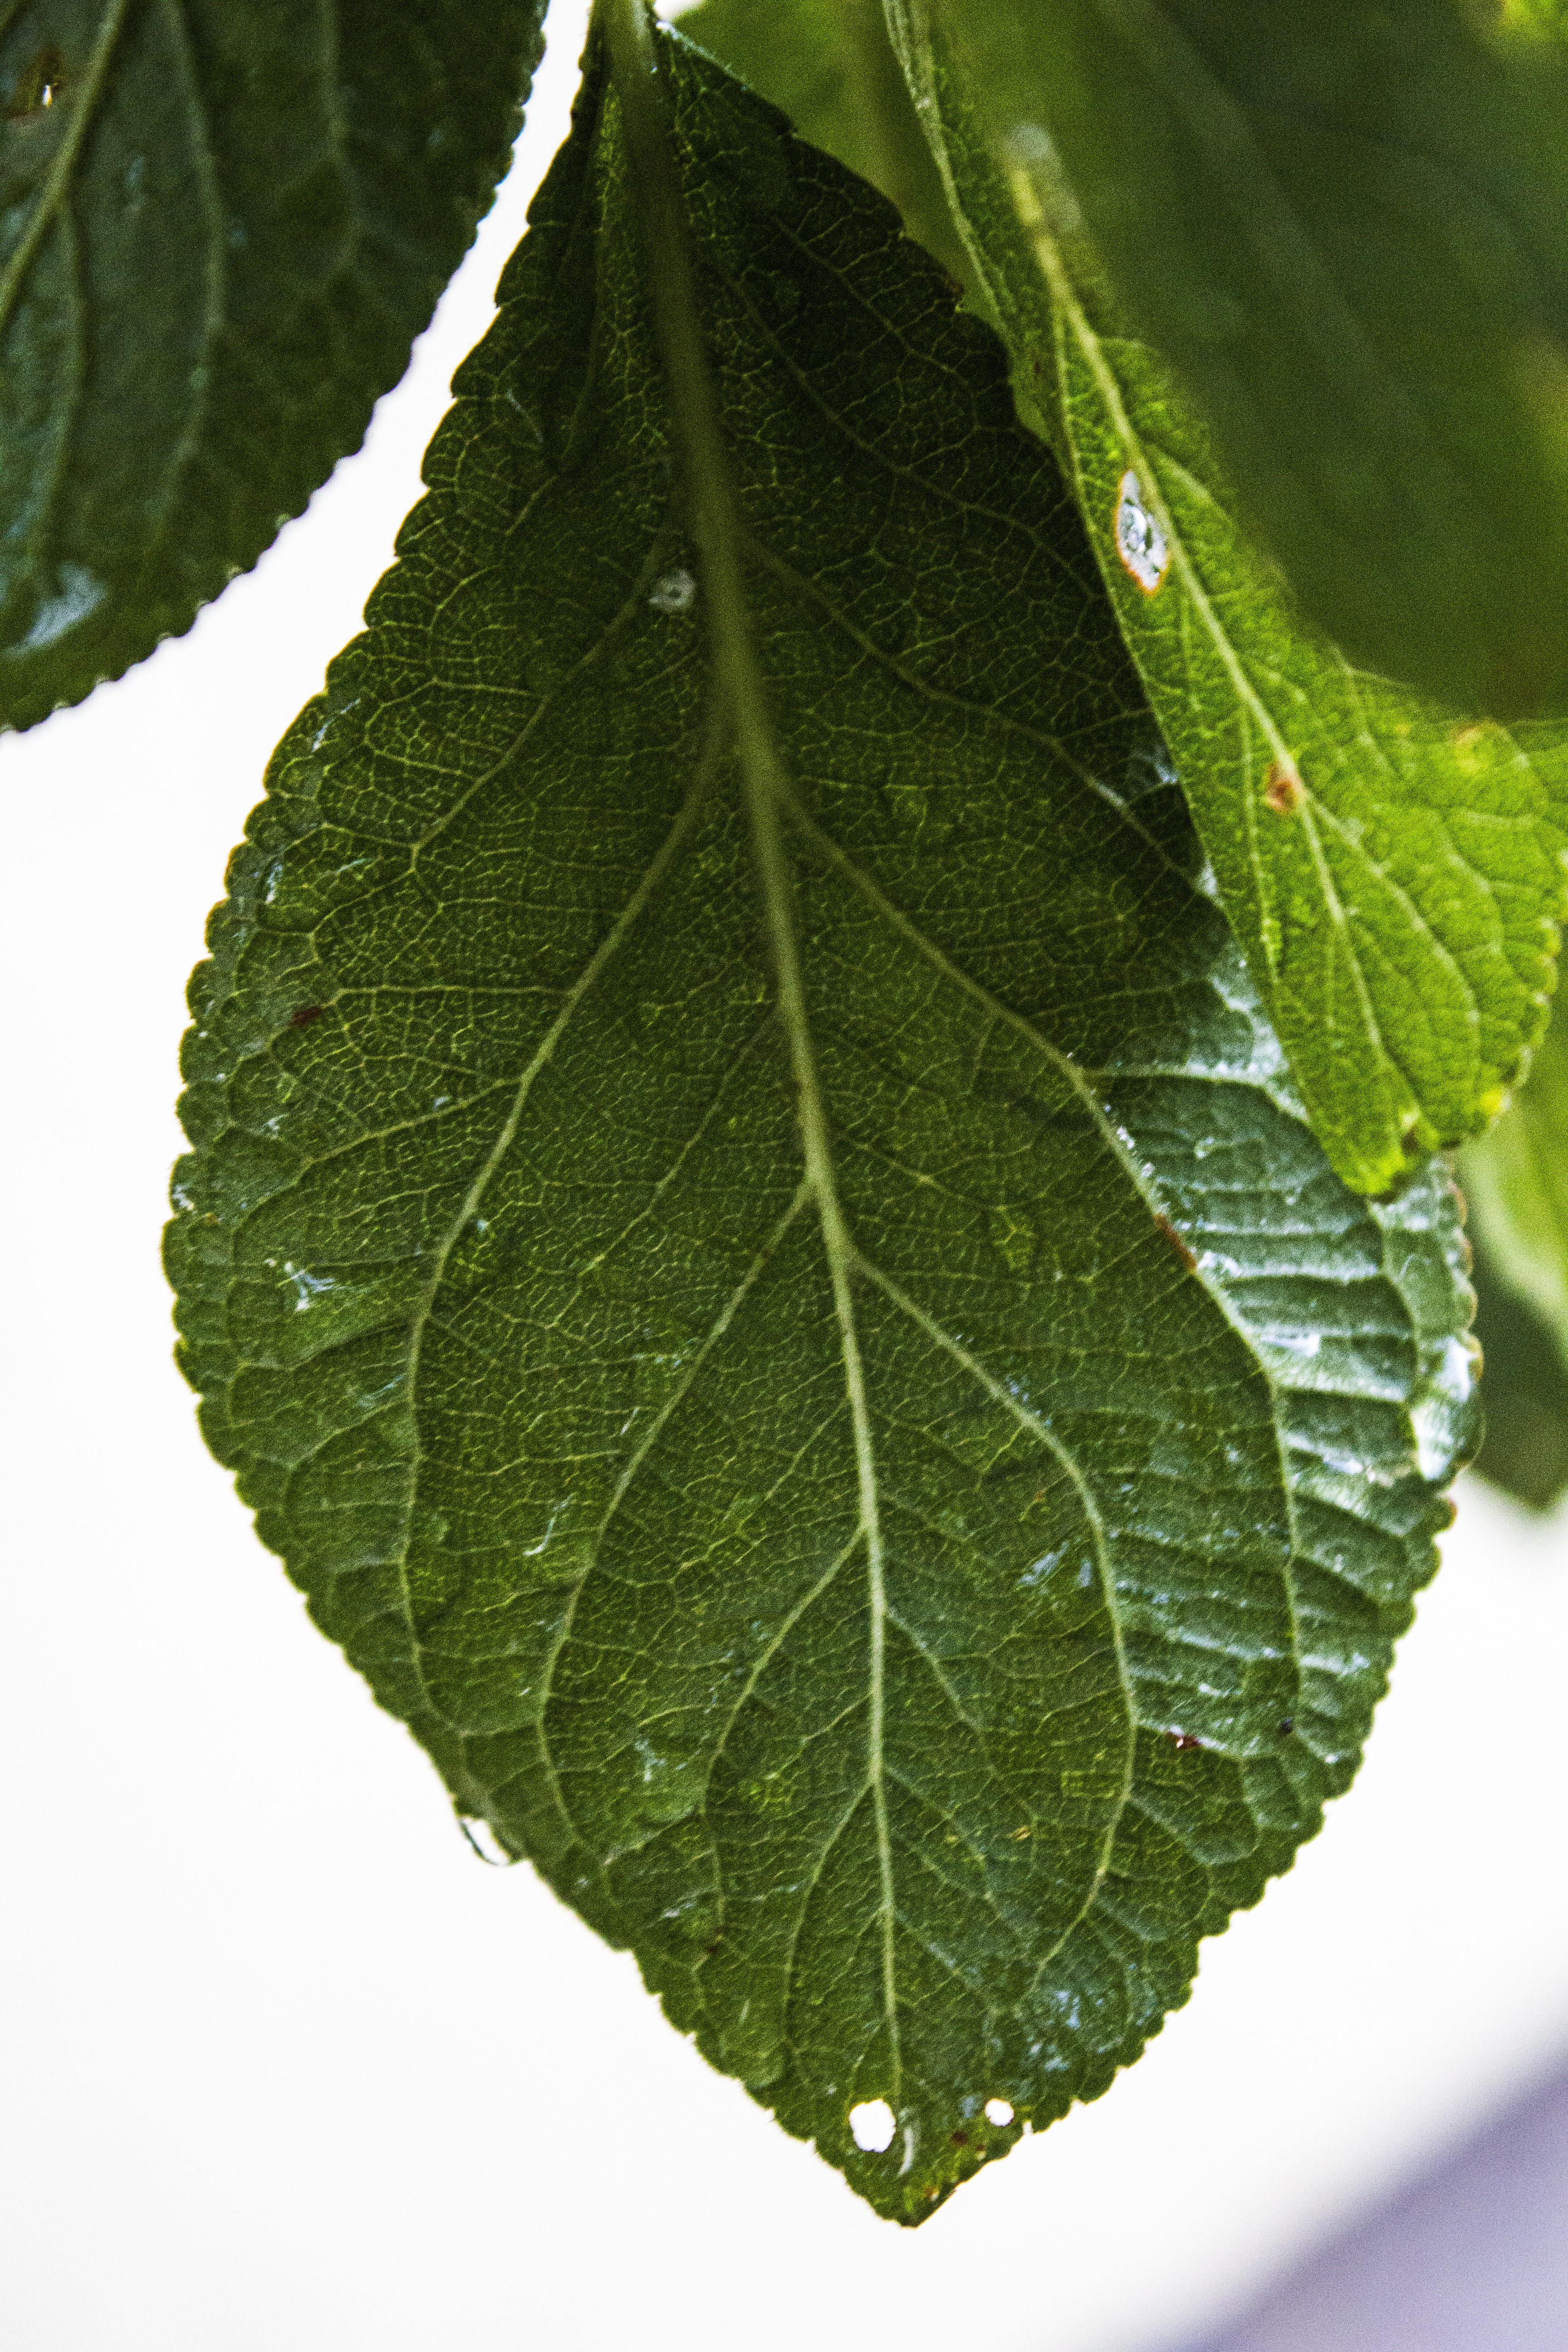
water, nature, plant, rain, leaf, flower, raindrop, wet, green, herb, produce, macro, weather, close, leaves, rainy, shrub, drop of water, green leaf, flowering plant, grape leaves, annual plant, land plant